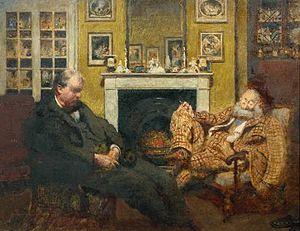
Henry Tonks, né le 9 avril 1862 et mort le 8 janvier 1937, est un chirurgien britannique, devenu peintre, caricaturiste et professeur de beaux-arts.
Walter Richard Sickert, né le 31 mai 1860 à Munich en Allemagne, et mort le 22 janvier 1942 à Bath, est un peintre postimpressionniste anglais. Sickert fut un artiste qui privilégia les sujets et les scènes populaires dans ses peintures.